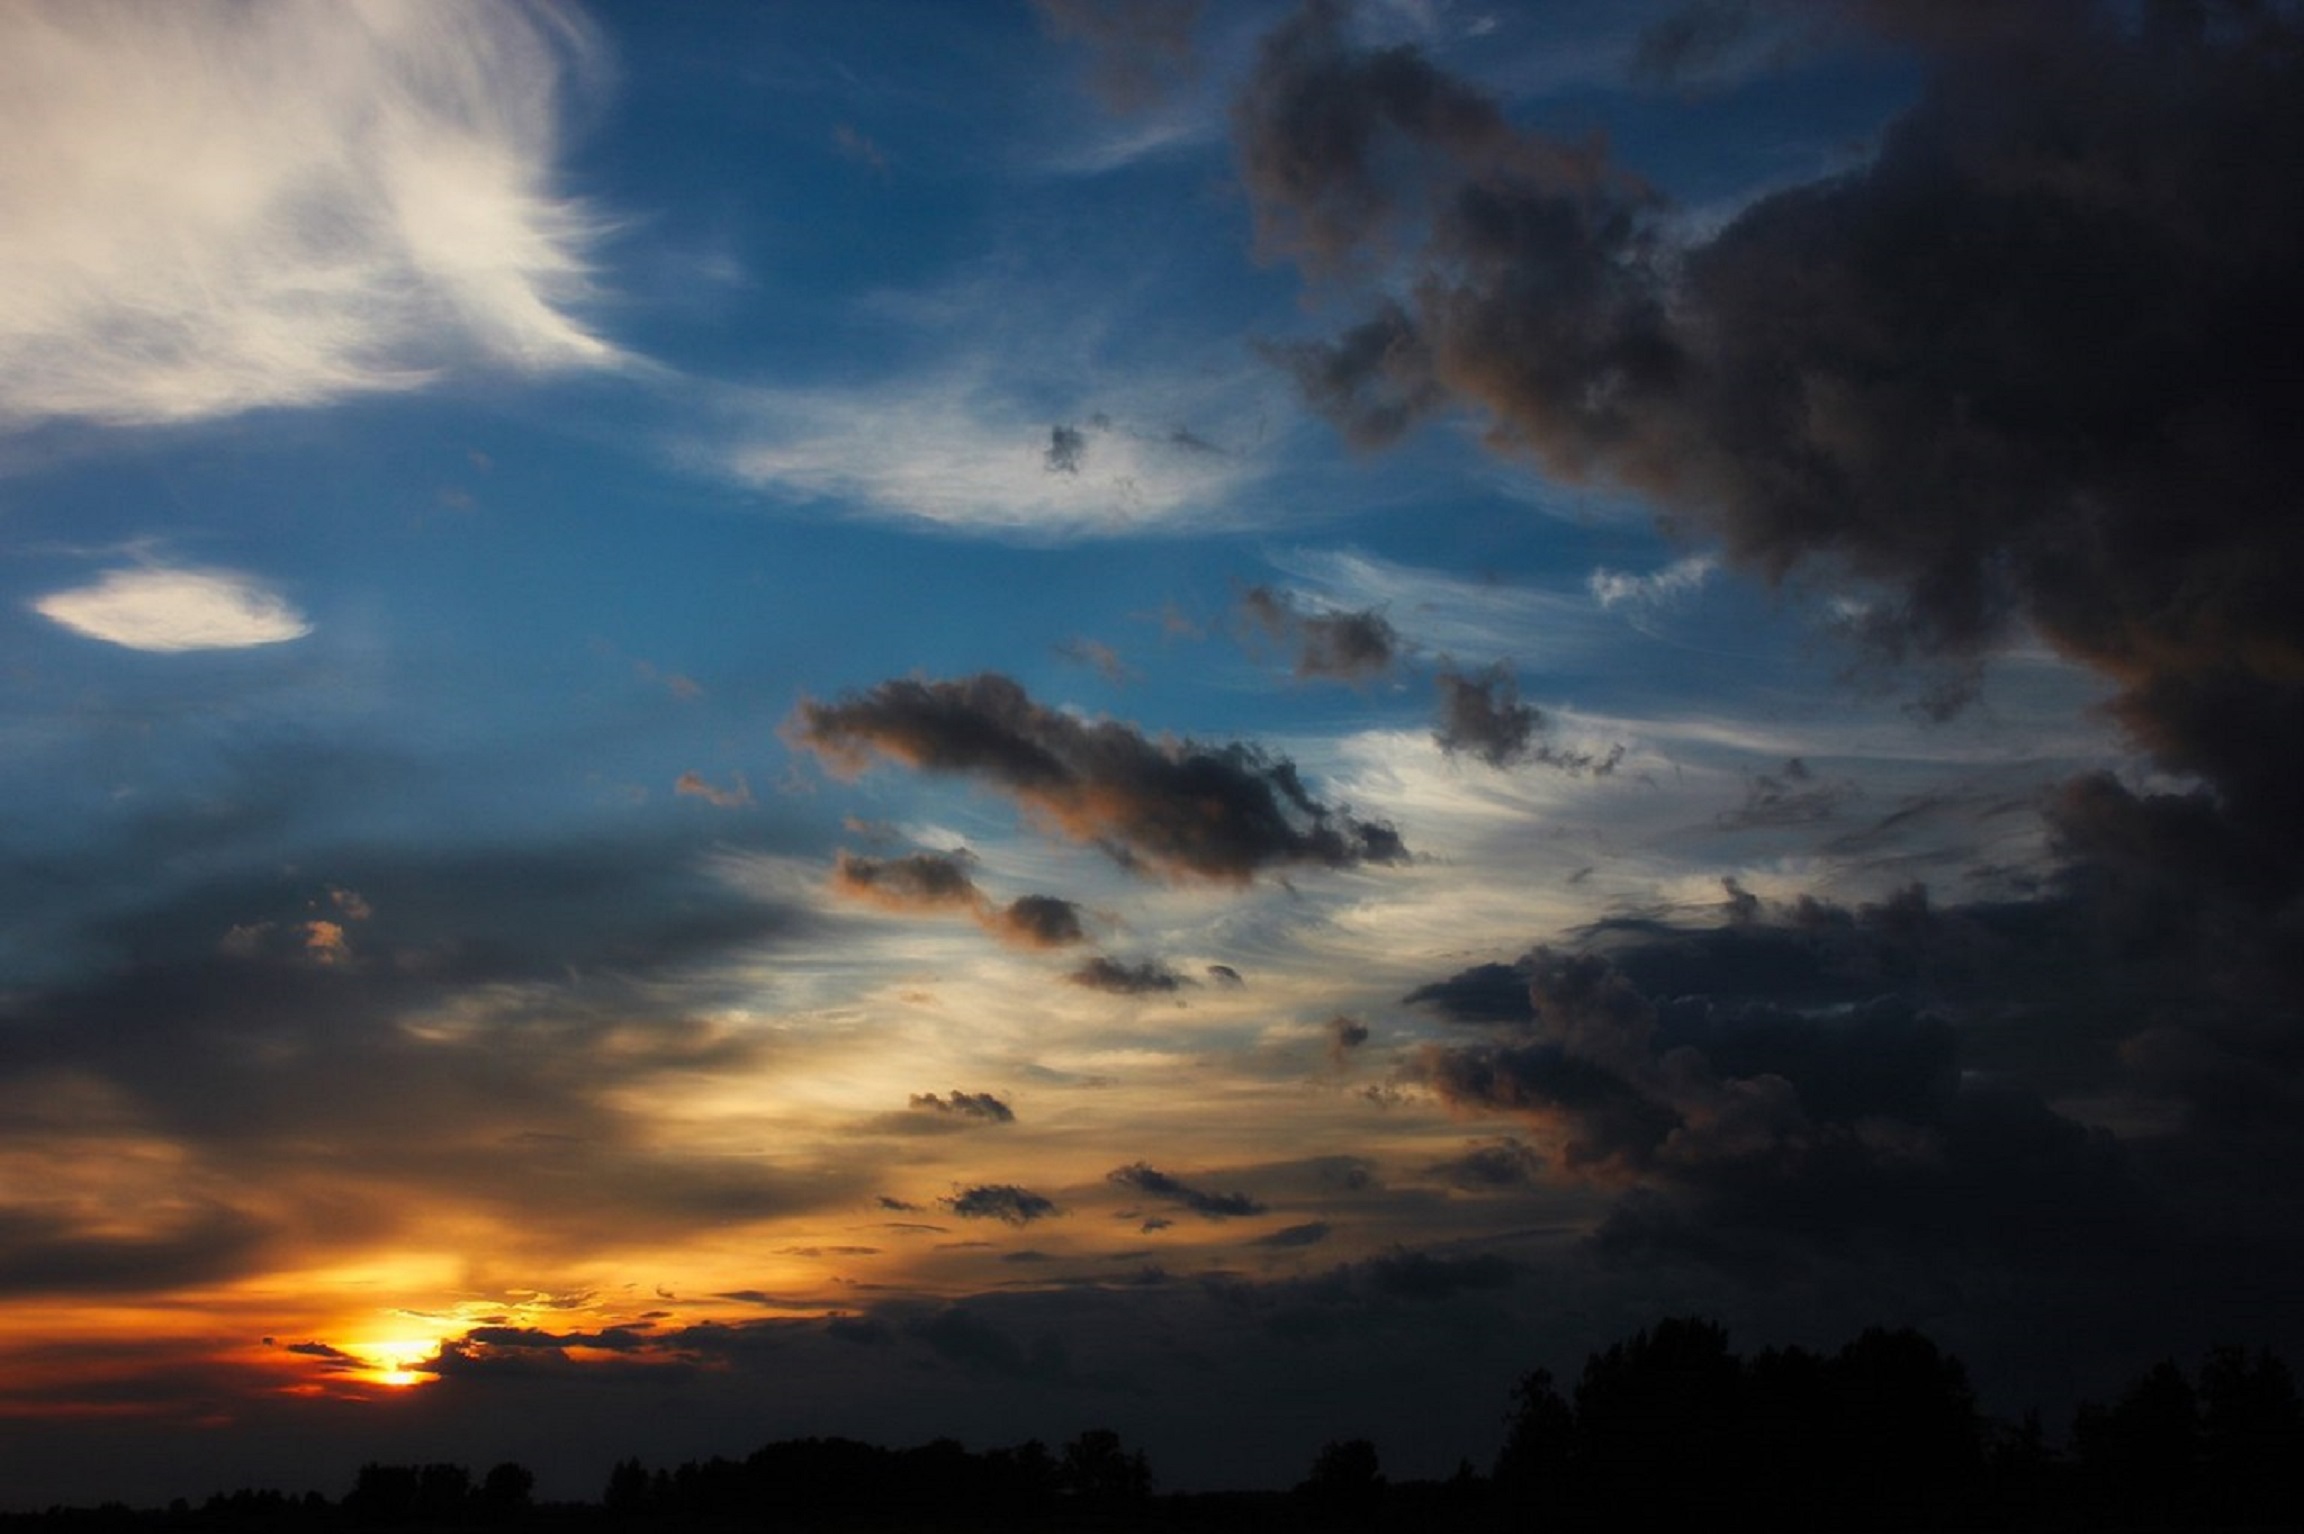
cloud, sky, atmosphere, afterglow, daytime, dawn, cumulus, horizon, sunset, red sky at morning, dusk, evening, morning, sunrise, atmosphere of earth, meteorological phenomenon, sunlight, phenomenon, calm, tree, landscape, computer wallpaper, darkness